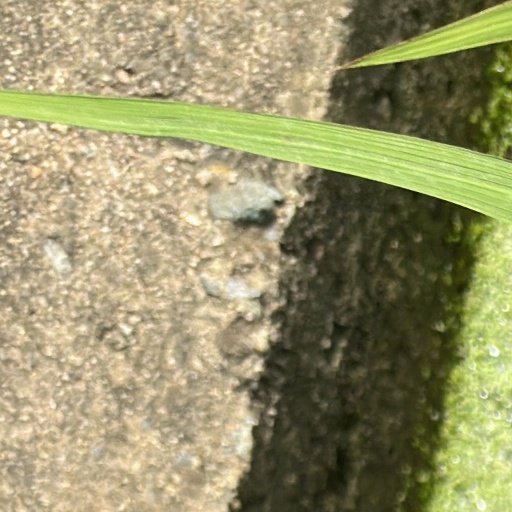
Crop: rice